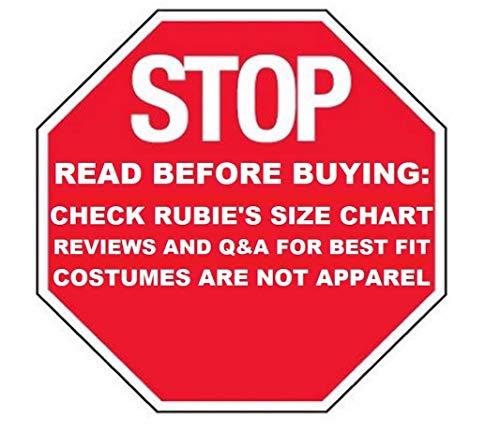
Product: Rubies Barbie and The Pearl Princess Lumina Costume, Child Medium
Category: Toys & Games | Dress Up & Pretend Play | Costumes
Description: Rubies Barbie and The Pearl Princess Lumina Costume, Child Medium.
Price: $16.27
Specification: ProductDimensions:18x12x3inches|ItemWeight:8ounces|ShippingWeight:8ounces(Viewshippingratesandpolicies)|DomesticShipping:ItemcanbeshippedwithinU.S.|InternationalShipping:ThisitemcanbeshippedtoselectcountriesoutsideoftheU.S.LearnMore|ASIN:B00ID0K540|Itemmodelnumber:610099_M|Manufacturerrecommendedage:5-7years